Calvin Griffith

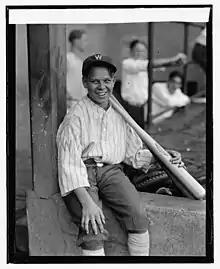
Thirteen-year-old Griffith as a batboy for the Washington Senators in 1925

Calvin Robertson Griffith (December 1, 1911 – October 20, 1999), born Calvin Griffith Robertson, was a Canadian-born American Major League Baseball team owner. As president, majority owner and "de facto" general manager of the Washington Senators/Minnesota Twins franchise of the American League from 1955 through 1984, he orchestrated the transfer of the Senators after 60 years in Washington, D.C., to Minneapolis–Saint Paul in the autumn of 1960 to create the Twins. He was famous for his devotion to the game and for his sayings. He was the last MLB owner who had no income apart from his franchise.